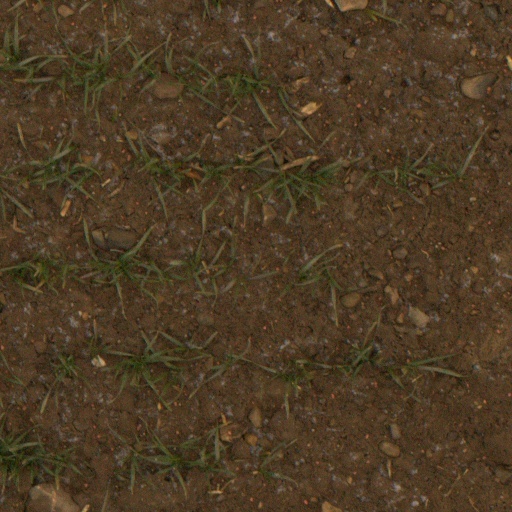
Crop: wheat